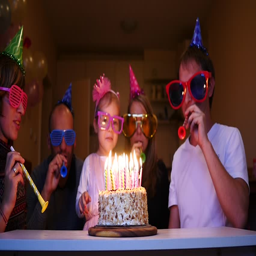
little girl blows out the candles on the birthday cake slow motion fps